Jardins des Champs-Élysées

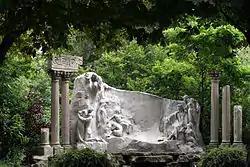
"The dream of the poet", (1910) a monument to the French poet Alfred de Musset in the Vallée Suisse garden.

In 1855 Emperor Napoleon III chose the park as the site of the first great international exposition to be held in Paris, the Exposition Universelle. The park was the location of the Palace of Industry, a giant exhibit hall which covered thirty thousand square meters, where the Grand Palais is today.